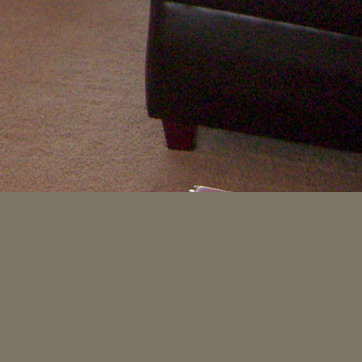
Material: carpet